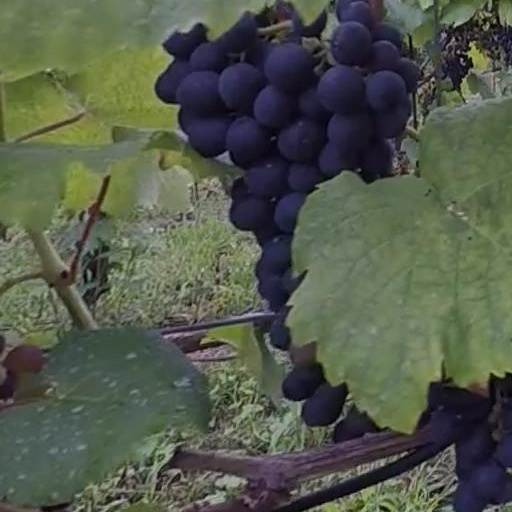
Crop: grape